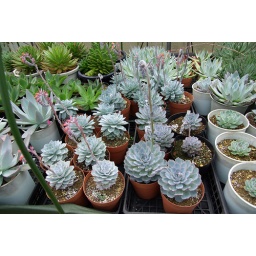
The ones in brown and black pots.